Criminal Minds season 5

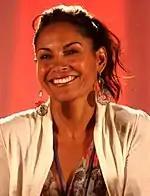
Salli Richardson appears in the episodes "Hopeless" and "The Eyes Have It" as Tamara Barnes.

In the episode "The Slave of Duty", Wes Brown guest-starred as Joe Belser, a.k.a. "The Nashville Stalker", a misogynistic serial killer and Khary Payton guest-starred as Detective Landon Kaminski, who leads the investigation of the murders. In the episode "Retaliation", Lee Tergesen guest-starred as Dale Schrader, a serial killer who escapes police custody and abducts the family of his former accomplice. In the episode "The Uncanny Valley", Jonathan Frakes guest-starred as Dr. Arthur Malcolm, a pedophile who molested his daughter, Samantha, and gave her porcelain dolls away to another girl. Rosalie Ward guest-starred as Bethany Wallace, a woman who is abducted by Samantha Malcolm. In the episode "Risky Business", John Pyper-Ferguson guest-starred as Wilson Summers, a father who created a viral internet game that convinces young teenagers to commit suicide.